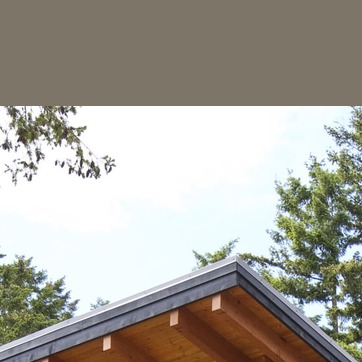
Material: sky